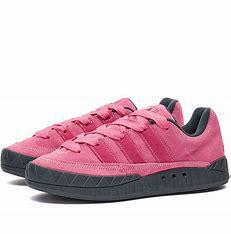
Brand: Adidas
Model: Adimatic